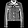
Label: Coat